Charles Burrell (musician)

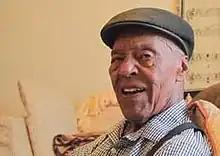
Burrell at home in 2017

He continued to perform well into his 90s, including playing live in the studio of prominent Jazz radio station KUVO, and was one of the two grand marshals that led the kick-off parade at the Five Points Jazz Festival. In 2021, he appeared in the documentary film "JazzTown".